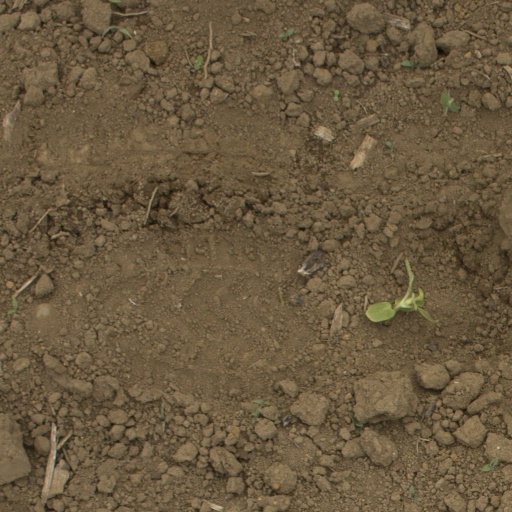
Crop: Jerusalem artichoke